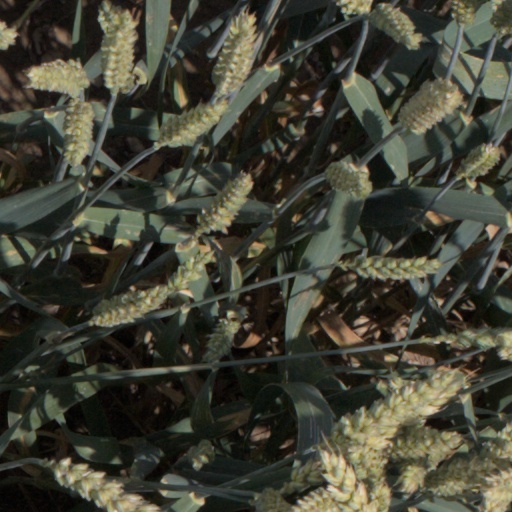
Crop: wheat